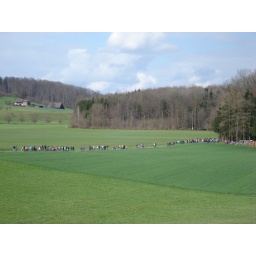
in the little forest behind our house were about 1000 eggs hidden